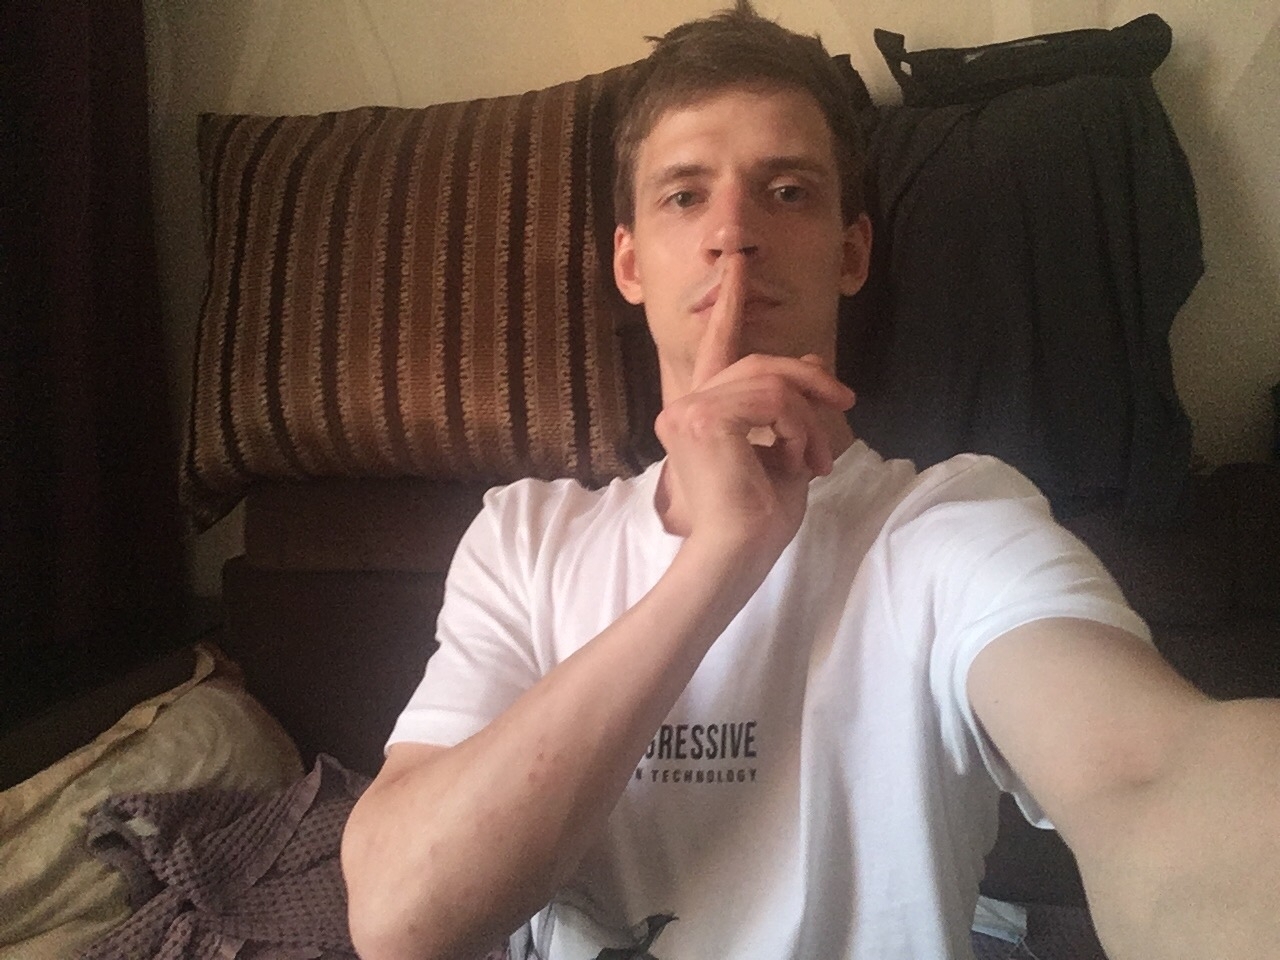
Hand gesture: mute